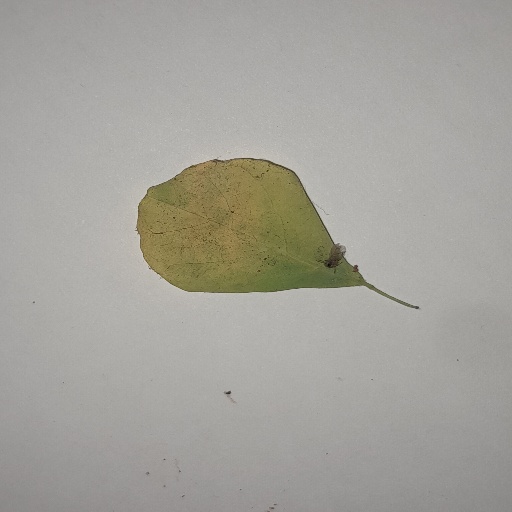
Species: Sojina
Leaf condition: Yellow Leaf